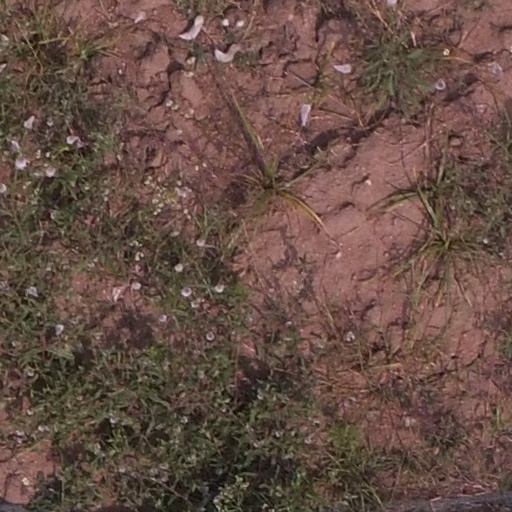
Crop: maize; corn